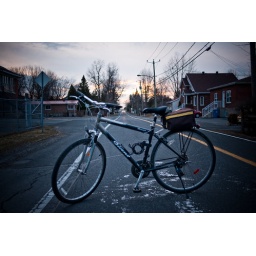
A bike in a field dreams of unconventionnal places